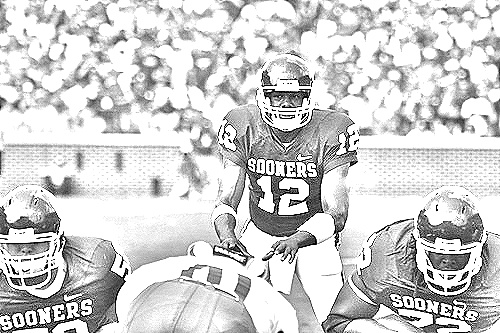
Portrait style: Sketch Portrait